Miguelón (footballer)

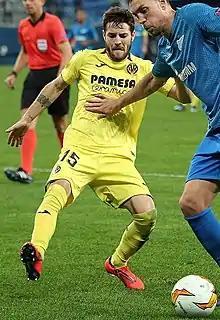
Miguelón with Villarreal in 2019

Miguel Juan Llambrich (born 18 January 1996), commonly known as Miguelón, is a Spanish professional footballer who plays as a right back.